Big Ass

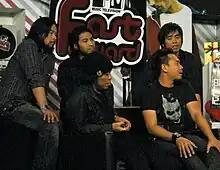
Big Ass in 2009 L-R: Off, Oak, Dax, Kob, Moo

Big Ass is a Thai rock band. It was originally a pop rock band but the music moved toward hardcore punk in some of the band's recent works. During the band's early years until mid-2012, the band's leading vocalist was Ekkarat "Dax" (or "Dak") Wongchalard. Later half of 2012, Daycha "Jeng" Konarlo became the new leading vocalist, replacing Ekkarat in EP "Dan Neramit", their seventh album released in April 2013. Their latest album is "The Lion", the eighth album released in 2017.